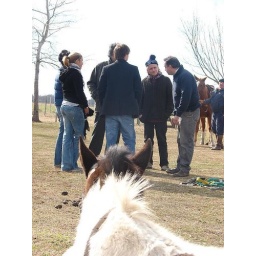
country house where we rode horses and had barbcue in july